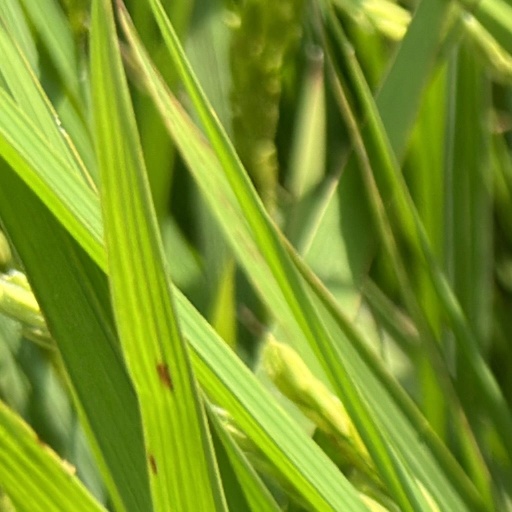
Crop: rice